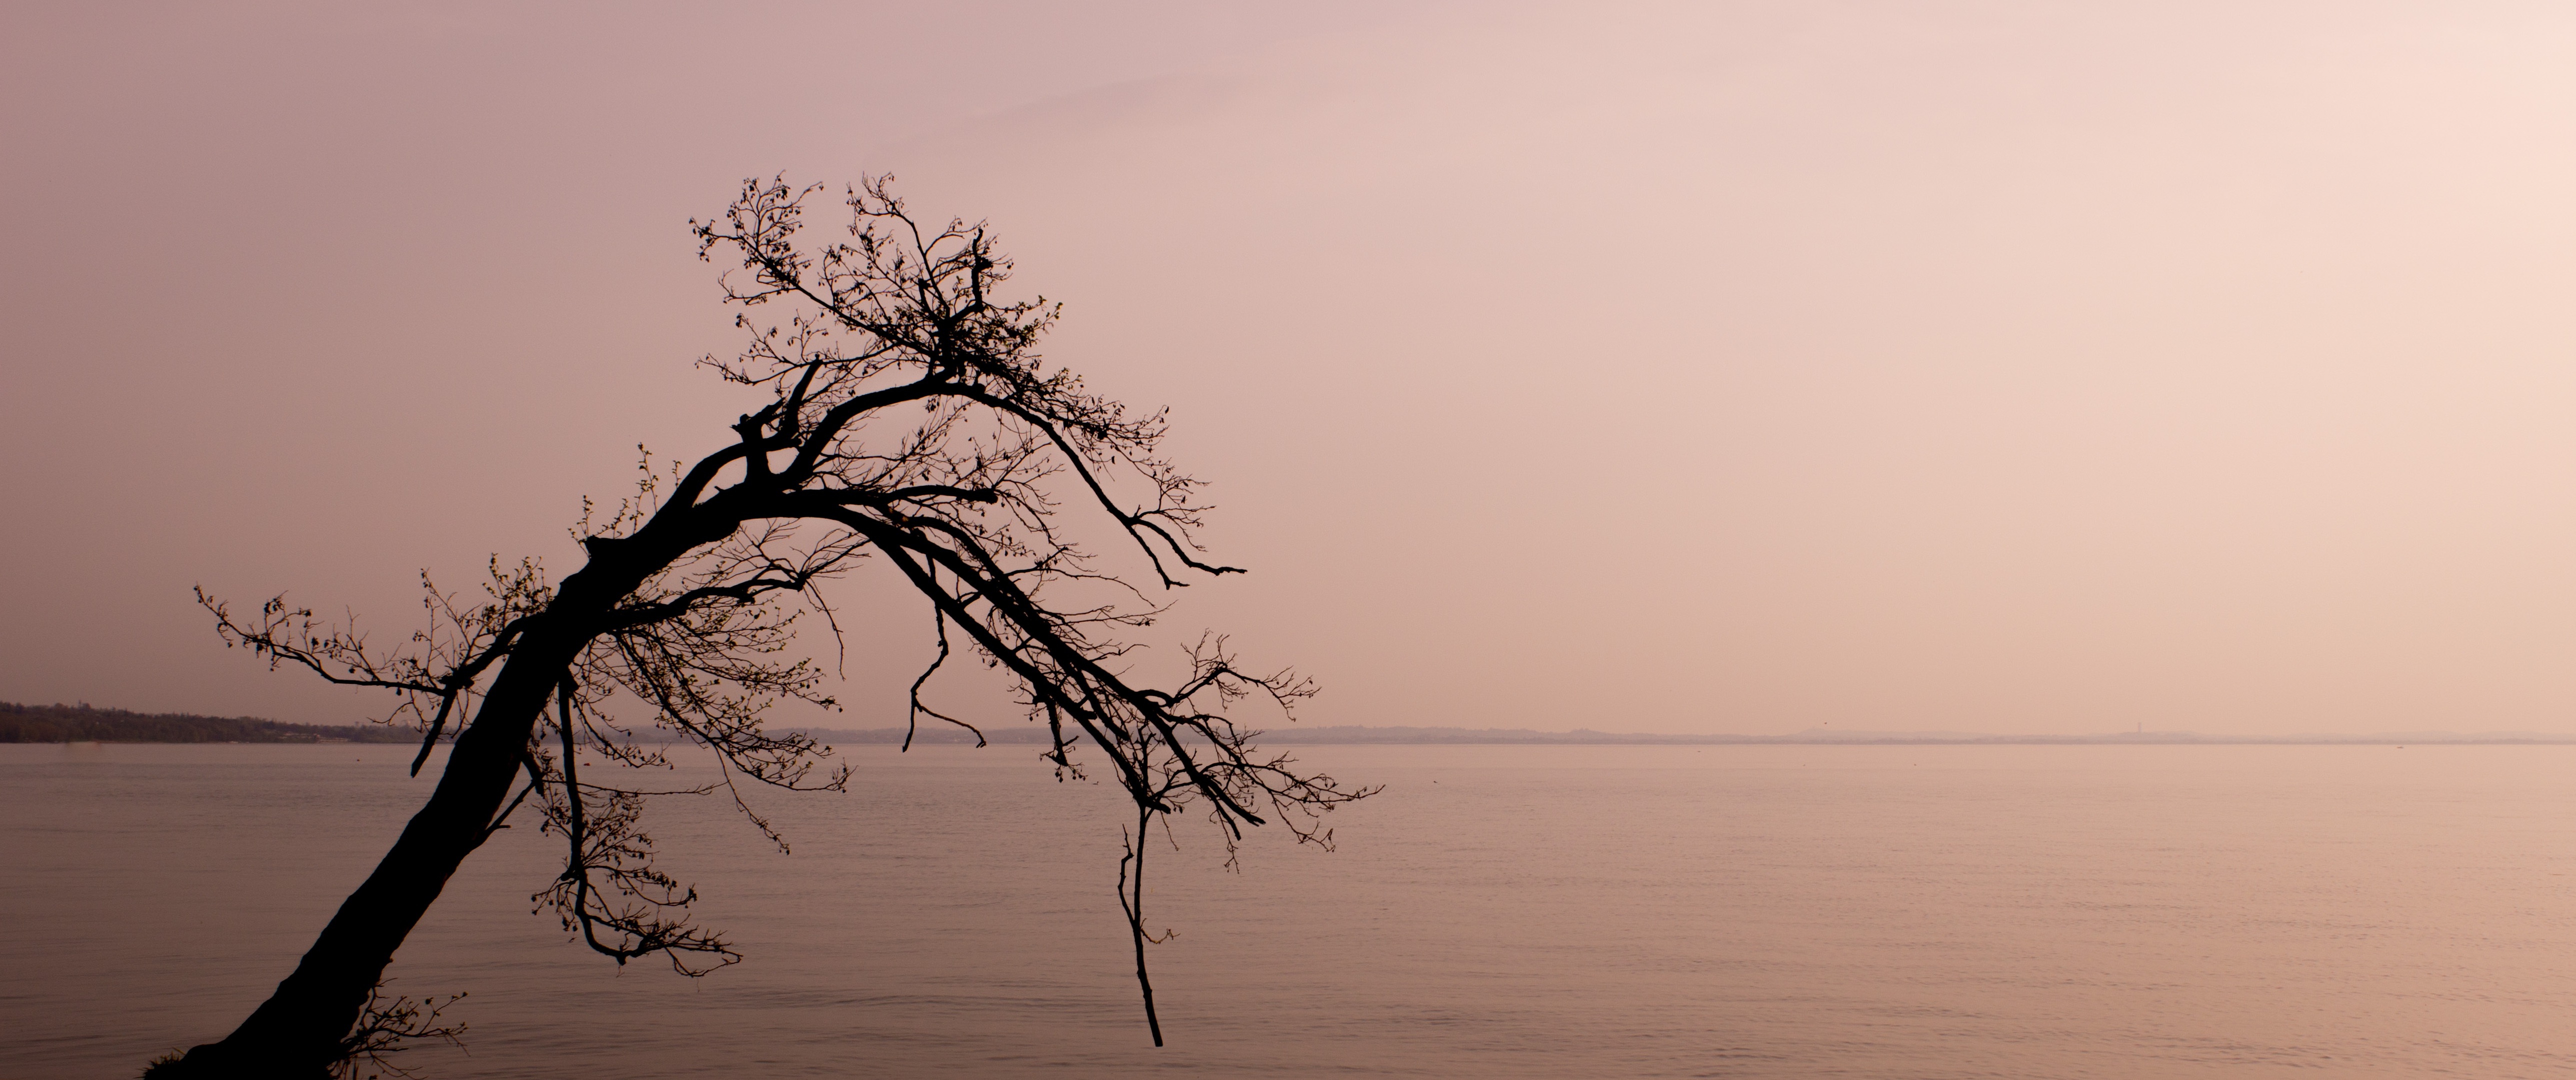
tree, horizon, branch, silhouette, fog, sunrise, sunset, mist, morning, lake, dawn, dusk, evening, reflection, shadow, lazise, atmospheric phenomenon, woody plant